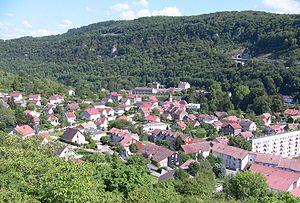
Vue du quartier de Velotte, à Besançon (25)
Velotte est un quartier de Besançon situé au sud de la ville. Avec environ 2 178 habitants en 2009, il constitue le plus petit quartier de la commune.
Cet article décrit les principaux quartiers de Besançon ainsi que les secteurs de ces derniers. Les quartiers de Besançon présentent une étonnante diversité, de Velotte aux allures de village champêtre à la vaste ZUP de Planoise en passant par La Boucle et Battant au patrimoine architectural remarquable.